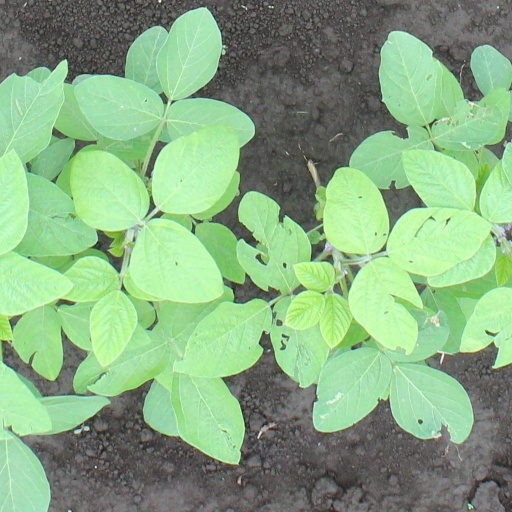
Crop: soybean